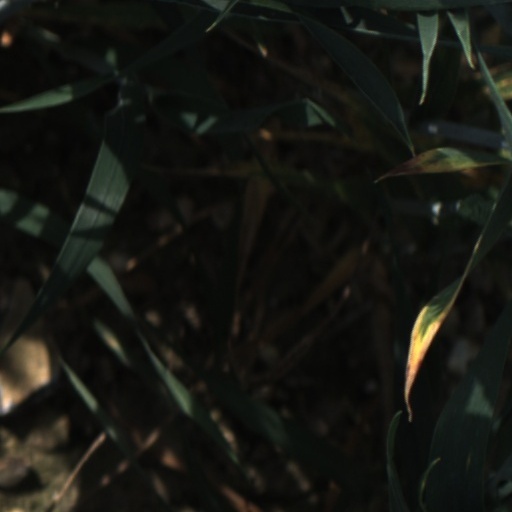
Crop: wheat